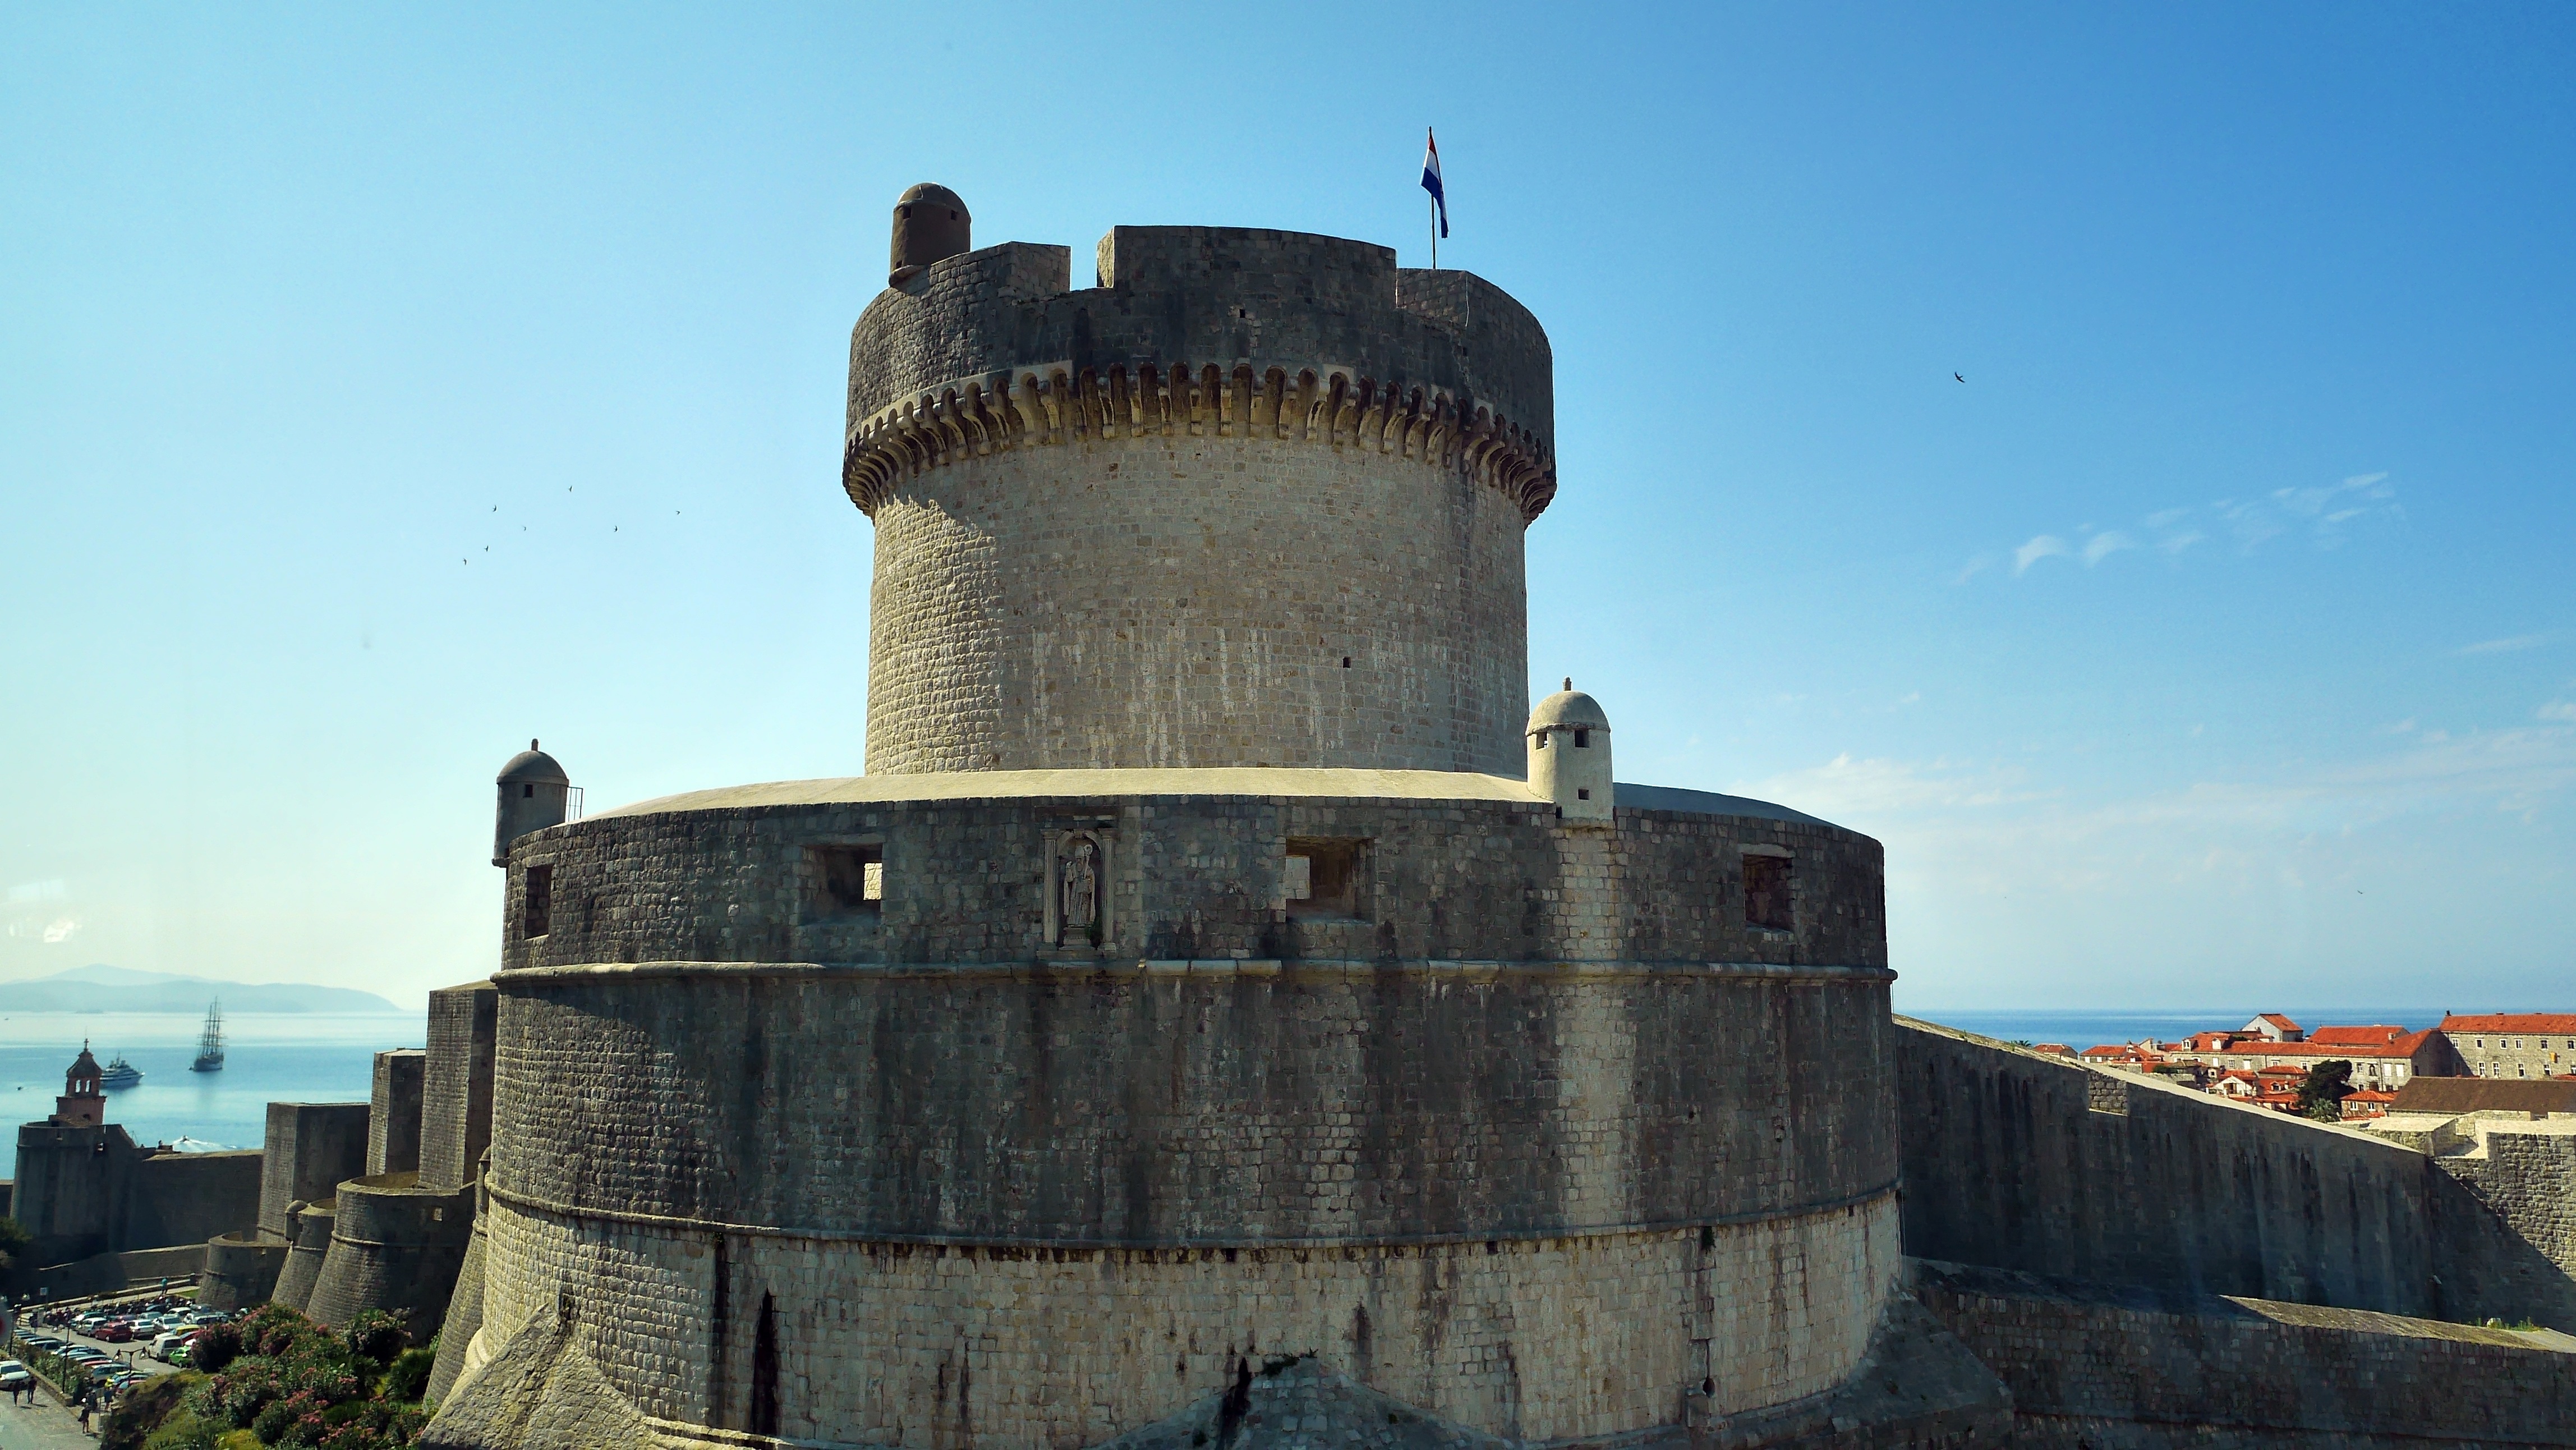
sea, lighthouse, chateau, tower, castle, landmark, fortification, dubrovnik, rook, walls